Alias (TV series)

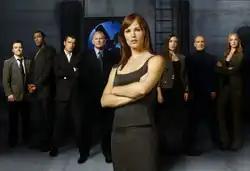
The cast of season five

As season five begins, Vaughn is abducted. Sydney learns that Vaughn is under suspicion of being a double agent and that the crash may have been a cover for his extraction. Vaughn later escapes and explains to Sydney that his real name is André Michaux. He reveals that he is investigating a secret operation known as Prophet Five, which at one point involved his father. During a mission in recovering a Prophet Five book, Sydney receives a phone call from her doctor with some untimely news – she's pregnant. (This development was created to deal with the actress' real-life pregnancy.) Vaughn is later shot, and apparently killed, on orders of Prophet Five operative Gordon Dean. Four months later, as Sydney continues to investigate Vaughn's murder, she works with an assassin and associate of his, Renée Rienne, in order to unearth the inner workings of Prophet Five, while at the same time trailing Dean and his criminal organization "The Shed", disguised as a black ops CIA division, very much like SD-6.